The Lindens (Washington, D.C.)

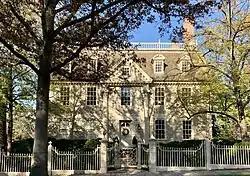

The Lindens, also known as the King Hooper House, is an historic three-story house located in the Sheridan-Kalorama neighborhood of Washington, D.C. It is the oldest house in Washington (although it was not originally built there) and has been listed on the National Register of Historic Places since 1969.